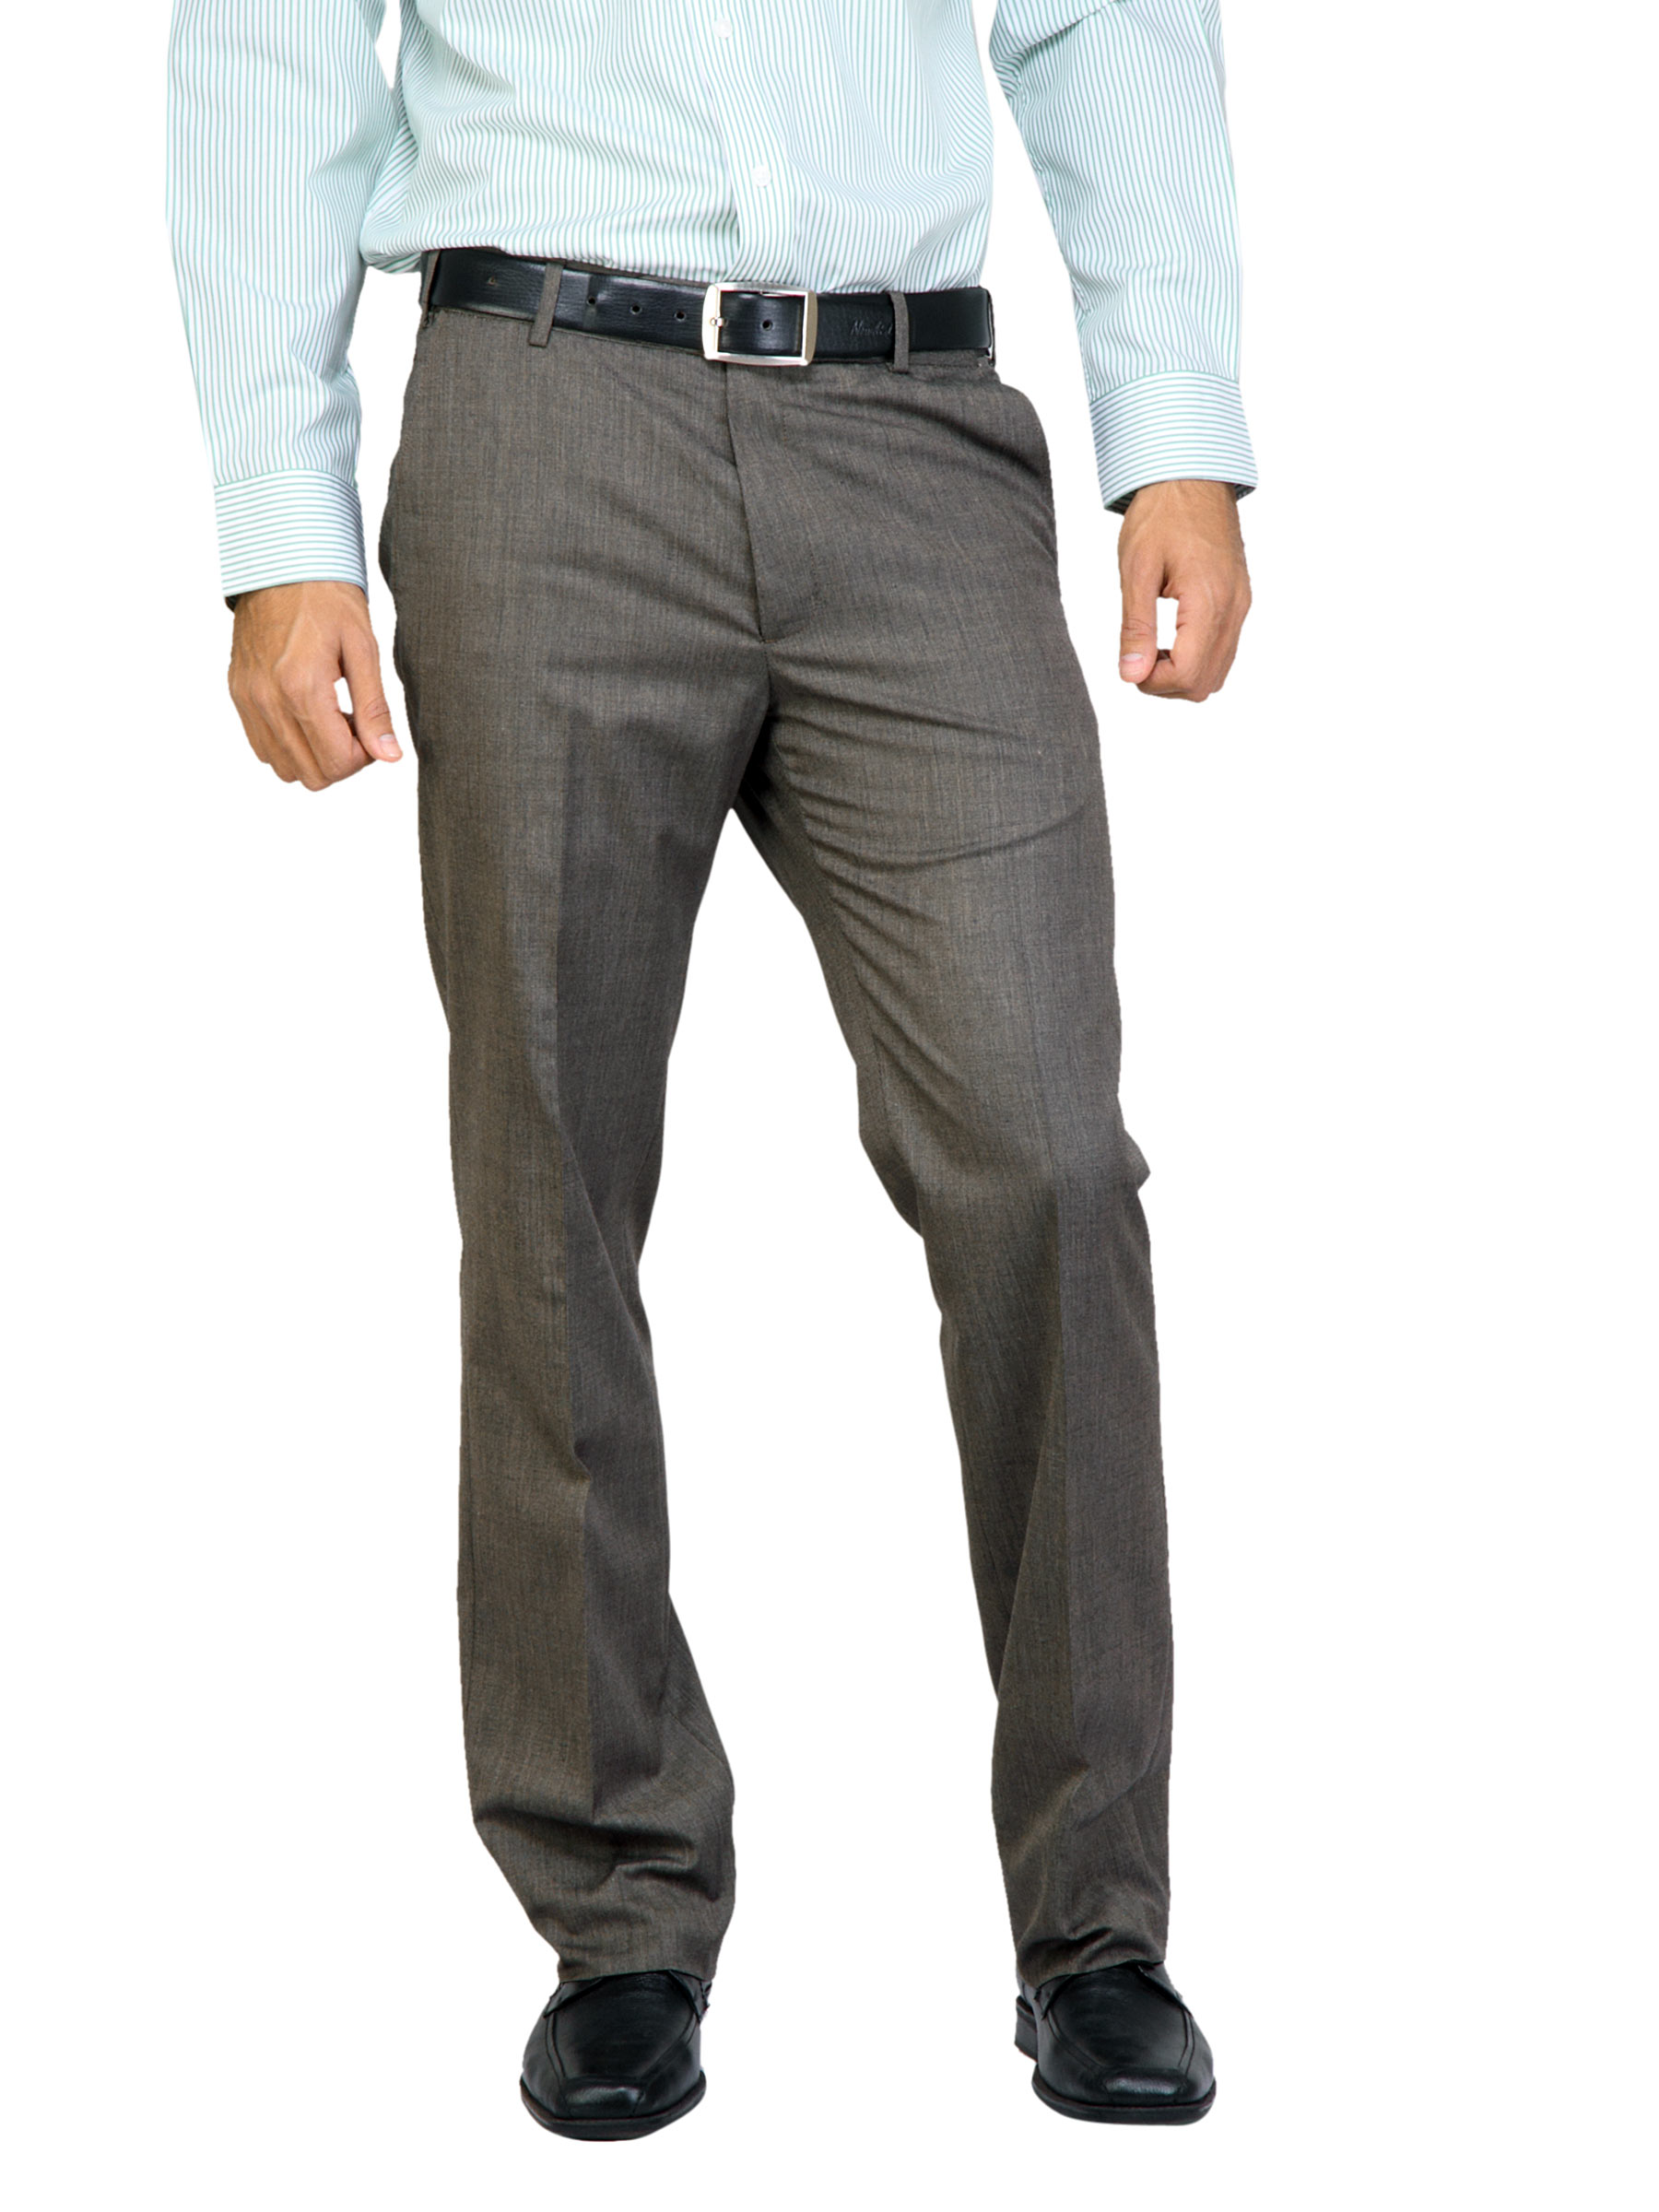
Arrow Men  Autoflex Brown Trousers
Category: Apparel / Bottomwear / Trousers
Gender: Men
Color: Brown
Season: Fall 2011
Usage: Formal